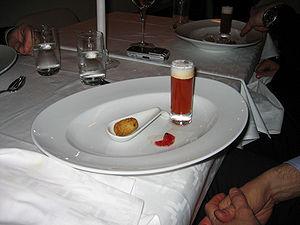
Le cynorhodon ou cynorrhodon est, sur le plan botanique, le faux-fruit provenant de la transformation du conceptacle floral du rosier et de l’églantier, et plus généralement des plantes du genre Rosa, de la famille des Rosacées. Les fruits proprement dits des rosiers sont en fait les akènes velus situés à l'intérieur et qui sont appelés improprement « graines ».